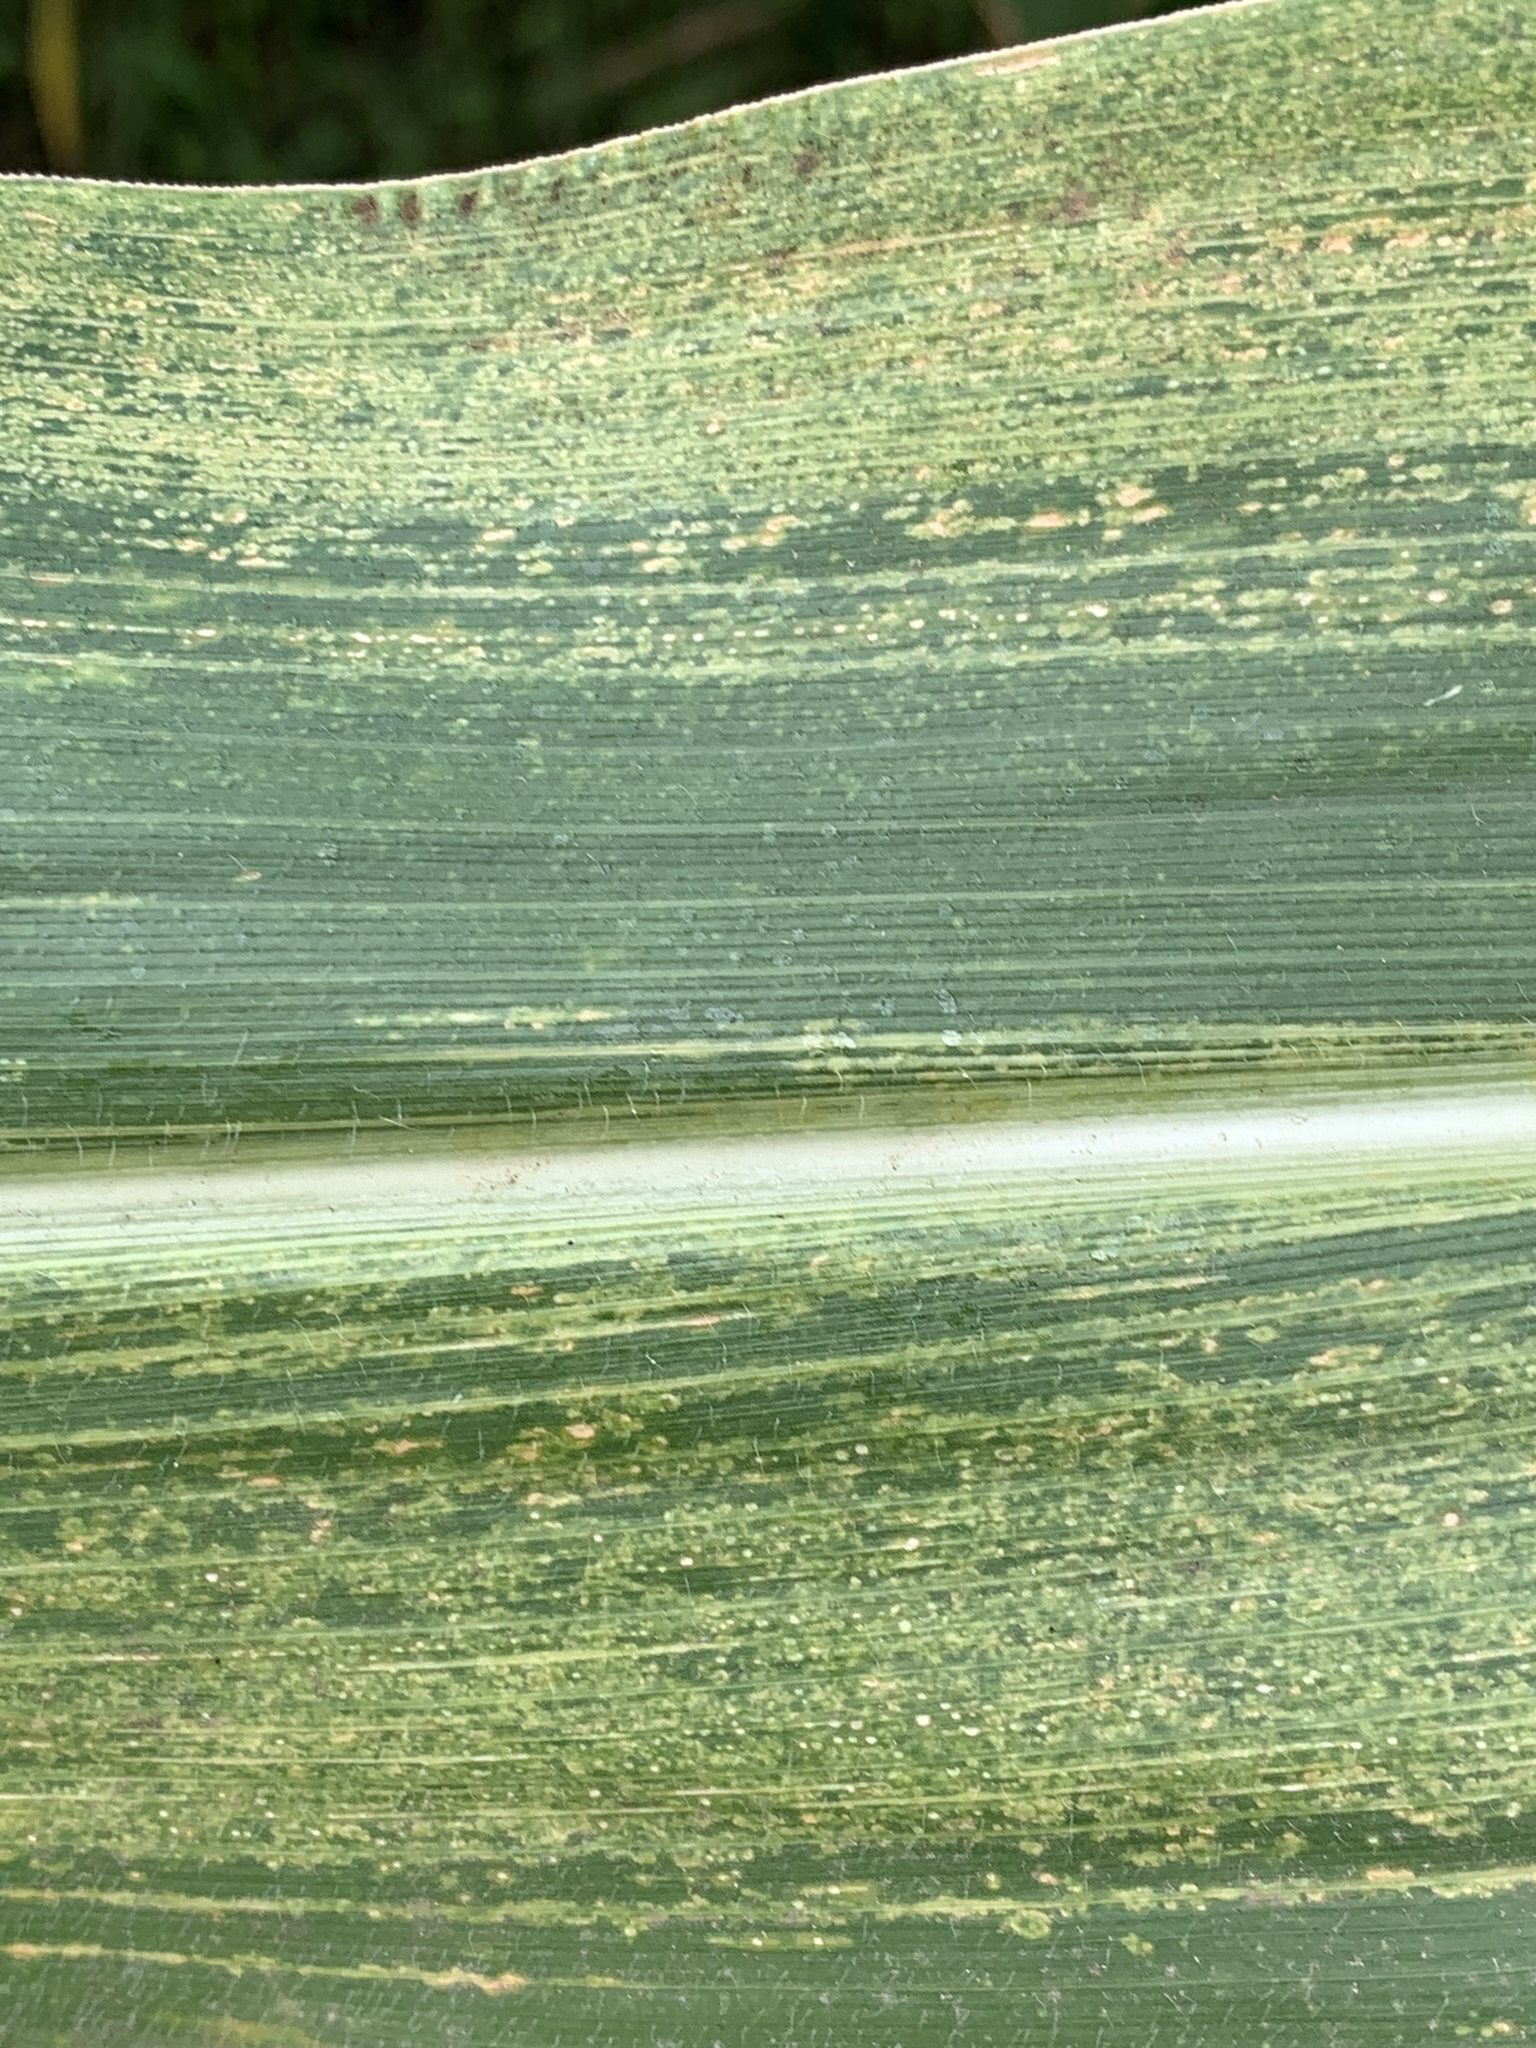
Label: MSV